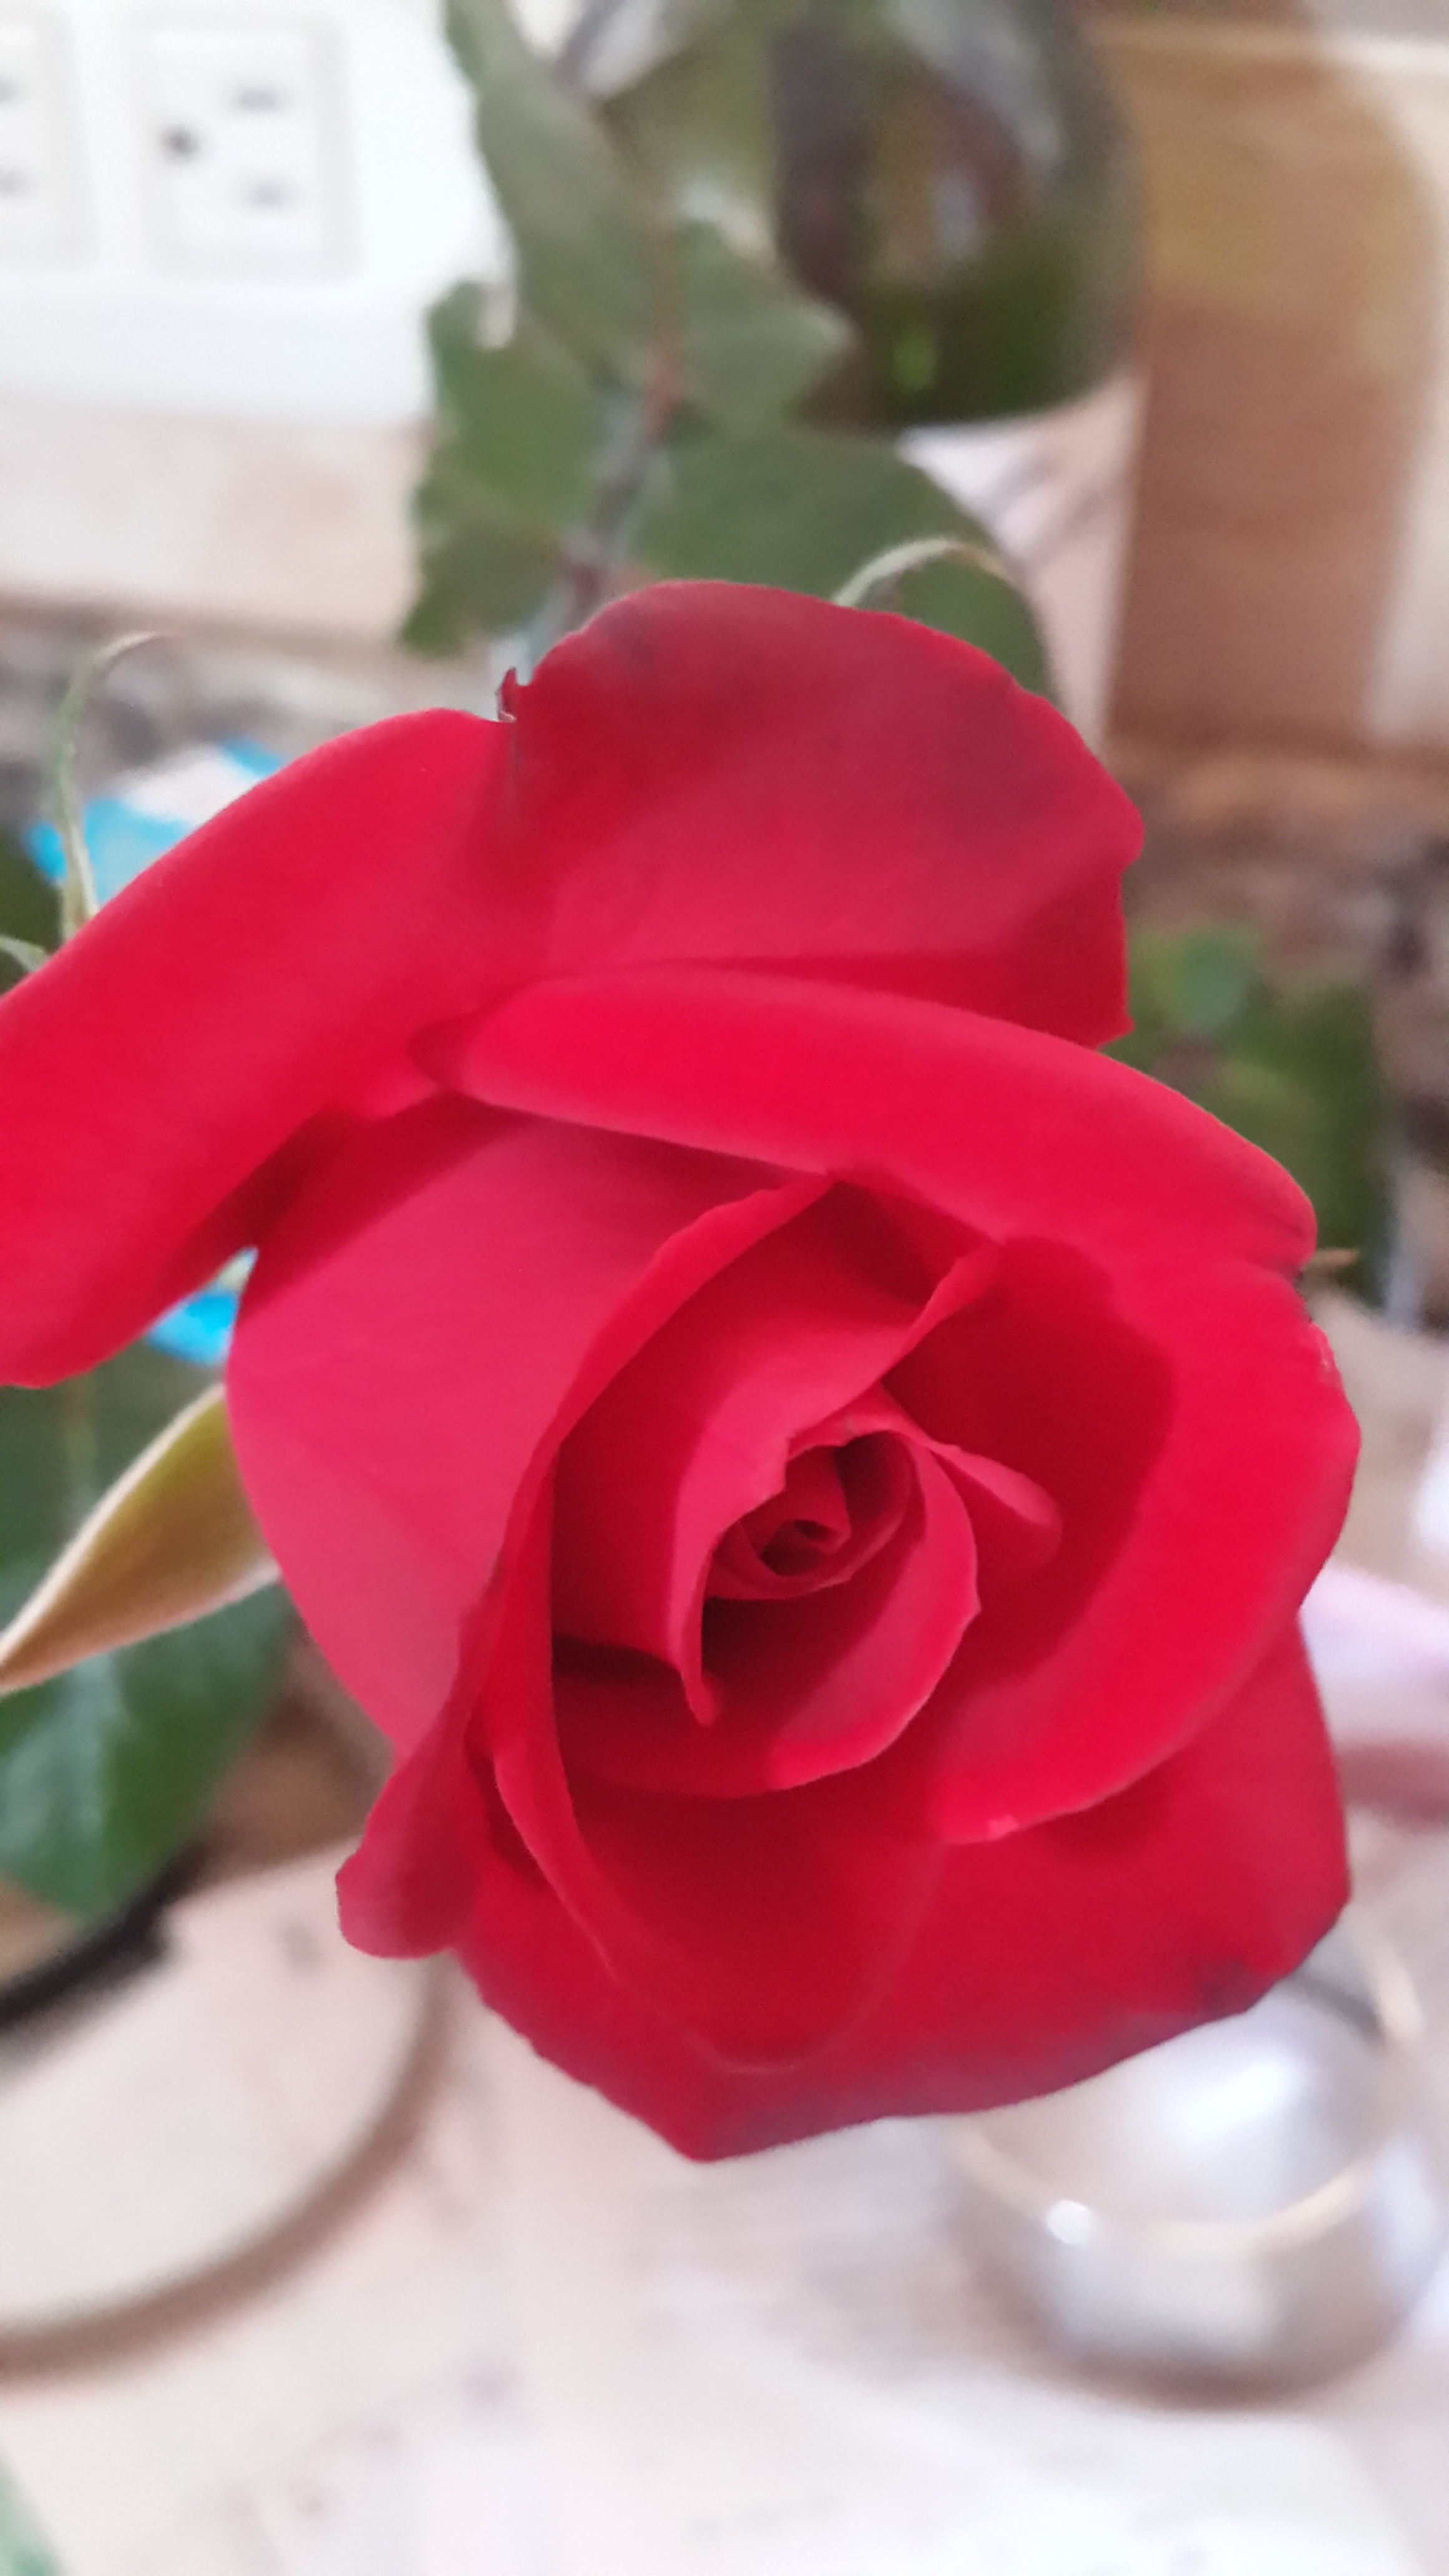
plant, flower, petal, rose, red, pink, floristry, flowering plant, garden roses, rose family, flower bouquet, land plant